Eupeodes luniger

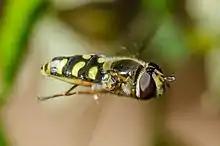
Female in flight

External images